Razaq Mamoon

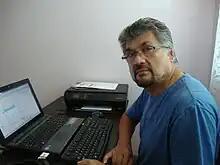

Razāq Mamoon (born December 27, 1964) is an author, political analyst and journalist from Afghanistan. He is currently living in Australia since November 2014.